Little Russia

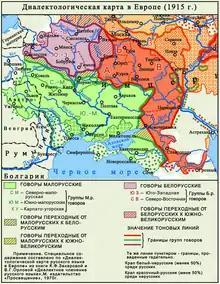
Dialectal partition of the Russian language in 1915, including Great Russian (red), Little Russian (green) and White Russian (purple)

The toponym is adapted from the Greek term, which was used in medieval times by the patriarchs of Constantinople from the beginning of the 14th century. The Byzantines accepted the distinction between, meaning the northern or outer region, and, meaning the southern or inner region. From 1448, the former became ecclesiastically independent as the Russian Orthodox Church based in Moscow declared autocephaly, and from 1458, the latter had its own metropolitans who were approved by the patriarch of Constantinople. Previously, the jurisdiction of the latter had become the metropolis of Halych in 1303. By the early 15th century, the terms disappeared and "Great Russia" would not re-appear in sources until during the 16th century, while "Little Russia" would not re-appear until the end of that century.